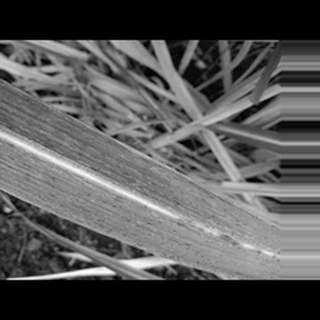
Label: sugarcane_rust